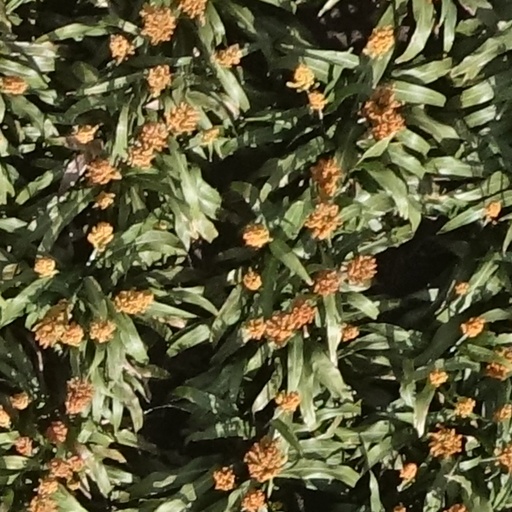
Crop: sorghum